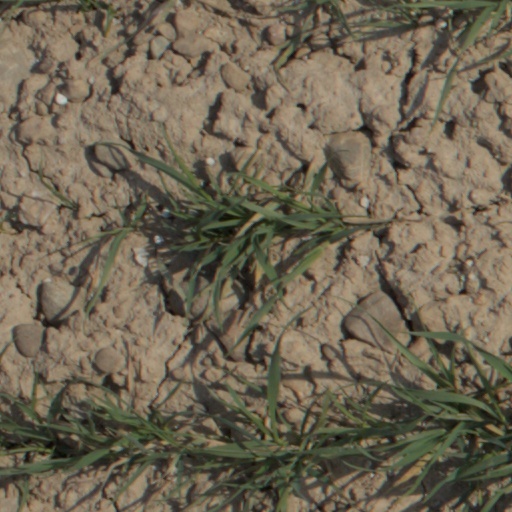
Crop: wheat